Richard Hudnut

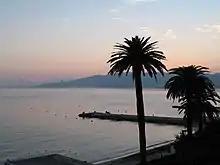
View of the lagoon in Juan-les-pins

Richard Hudnut died in 1928, at the age of 73, at Juan-les-Pins, France, where he owned a château. He is buried in Woodlawn Cemetery in The Bronx, New York City.